Jewish ceremonial art

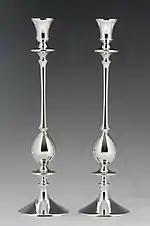
Silver Shabbat candlesticks

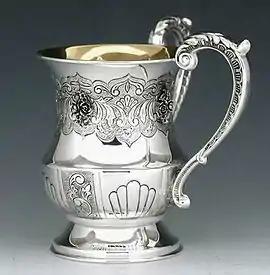
Silver handwashing cup

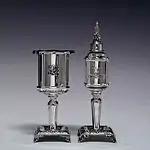
Havdalah candle holder and spice box

Jewish ceremonial art, also referred to as Jewish ritual art, Jewish sacred art, and Jewish liturgical art, refers to objects used by Jews for ritual purposes. Because enhancing a mitzvah by performing it with an especially beautiful object is considered a "mitzvah" – a praiseworthy way of honoring God's commandments -- this concept is known as hiddur mitzvah. Judaism has a long tradition of commissioning ritual objects from craftsmen and artists, just as Jewish culture has a long tradition of producing ritual objects, both for Jewish ceremonial use and sale to all.